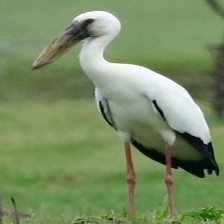
Species: ASIAN OPENBILL STORK
Scientific name: ANASTOMUS OSCITANS
ImageNet parent category: white_stork